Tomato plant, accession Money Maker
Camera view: bottom (45 deg); turntable rotation: 240 degrees
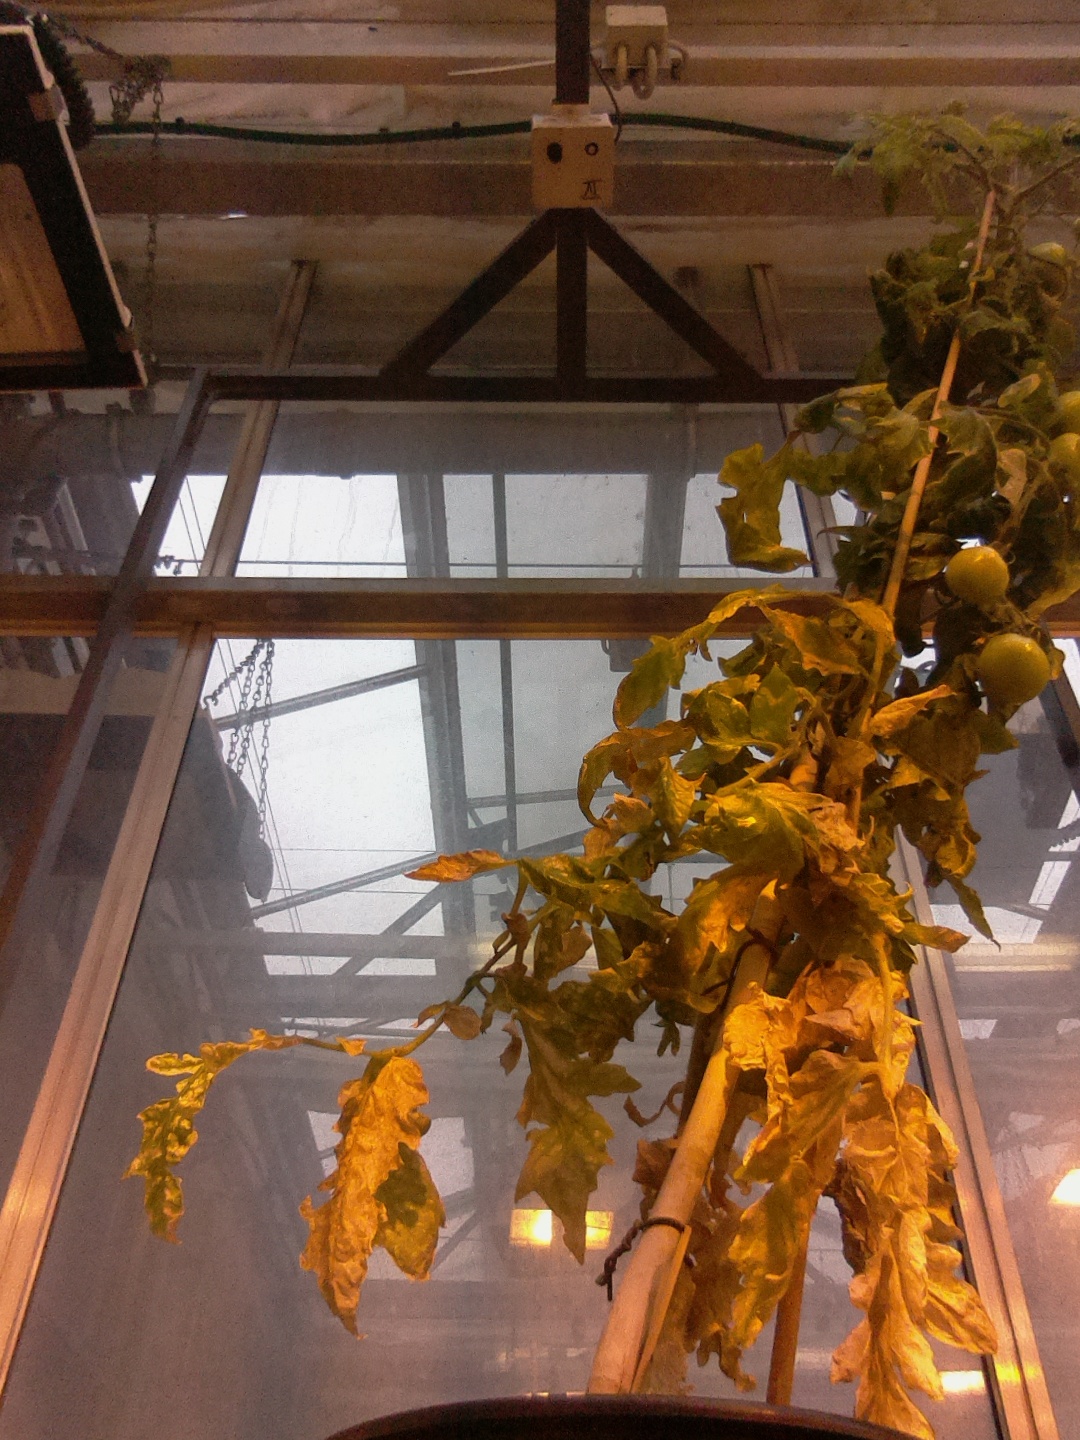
BBCH growth stage 79: 90% -100% of final fruit size